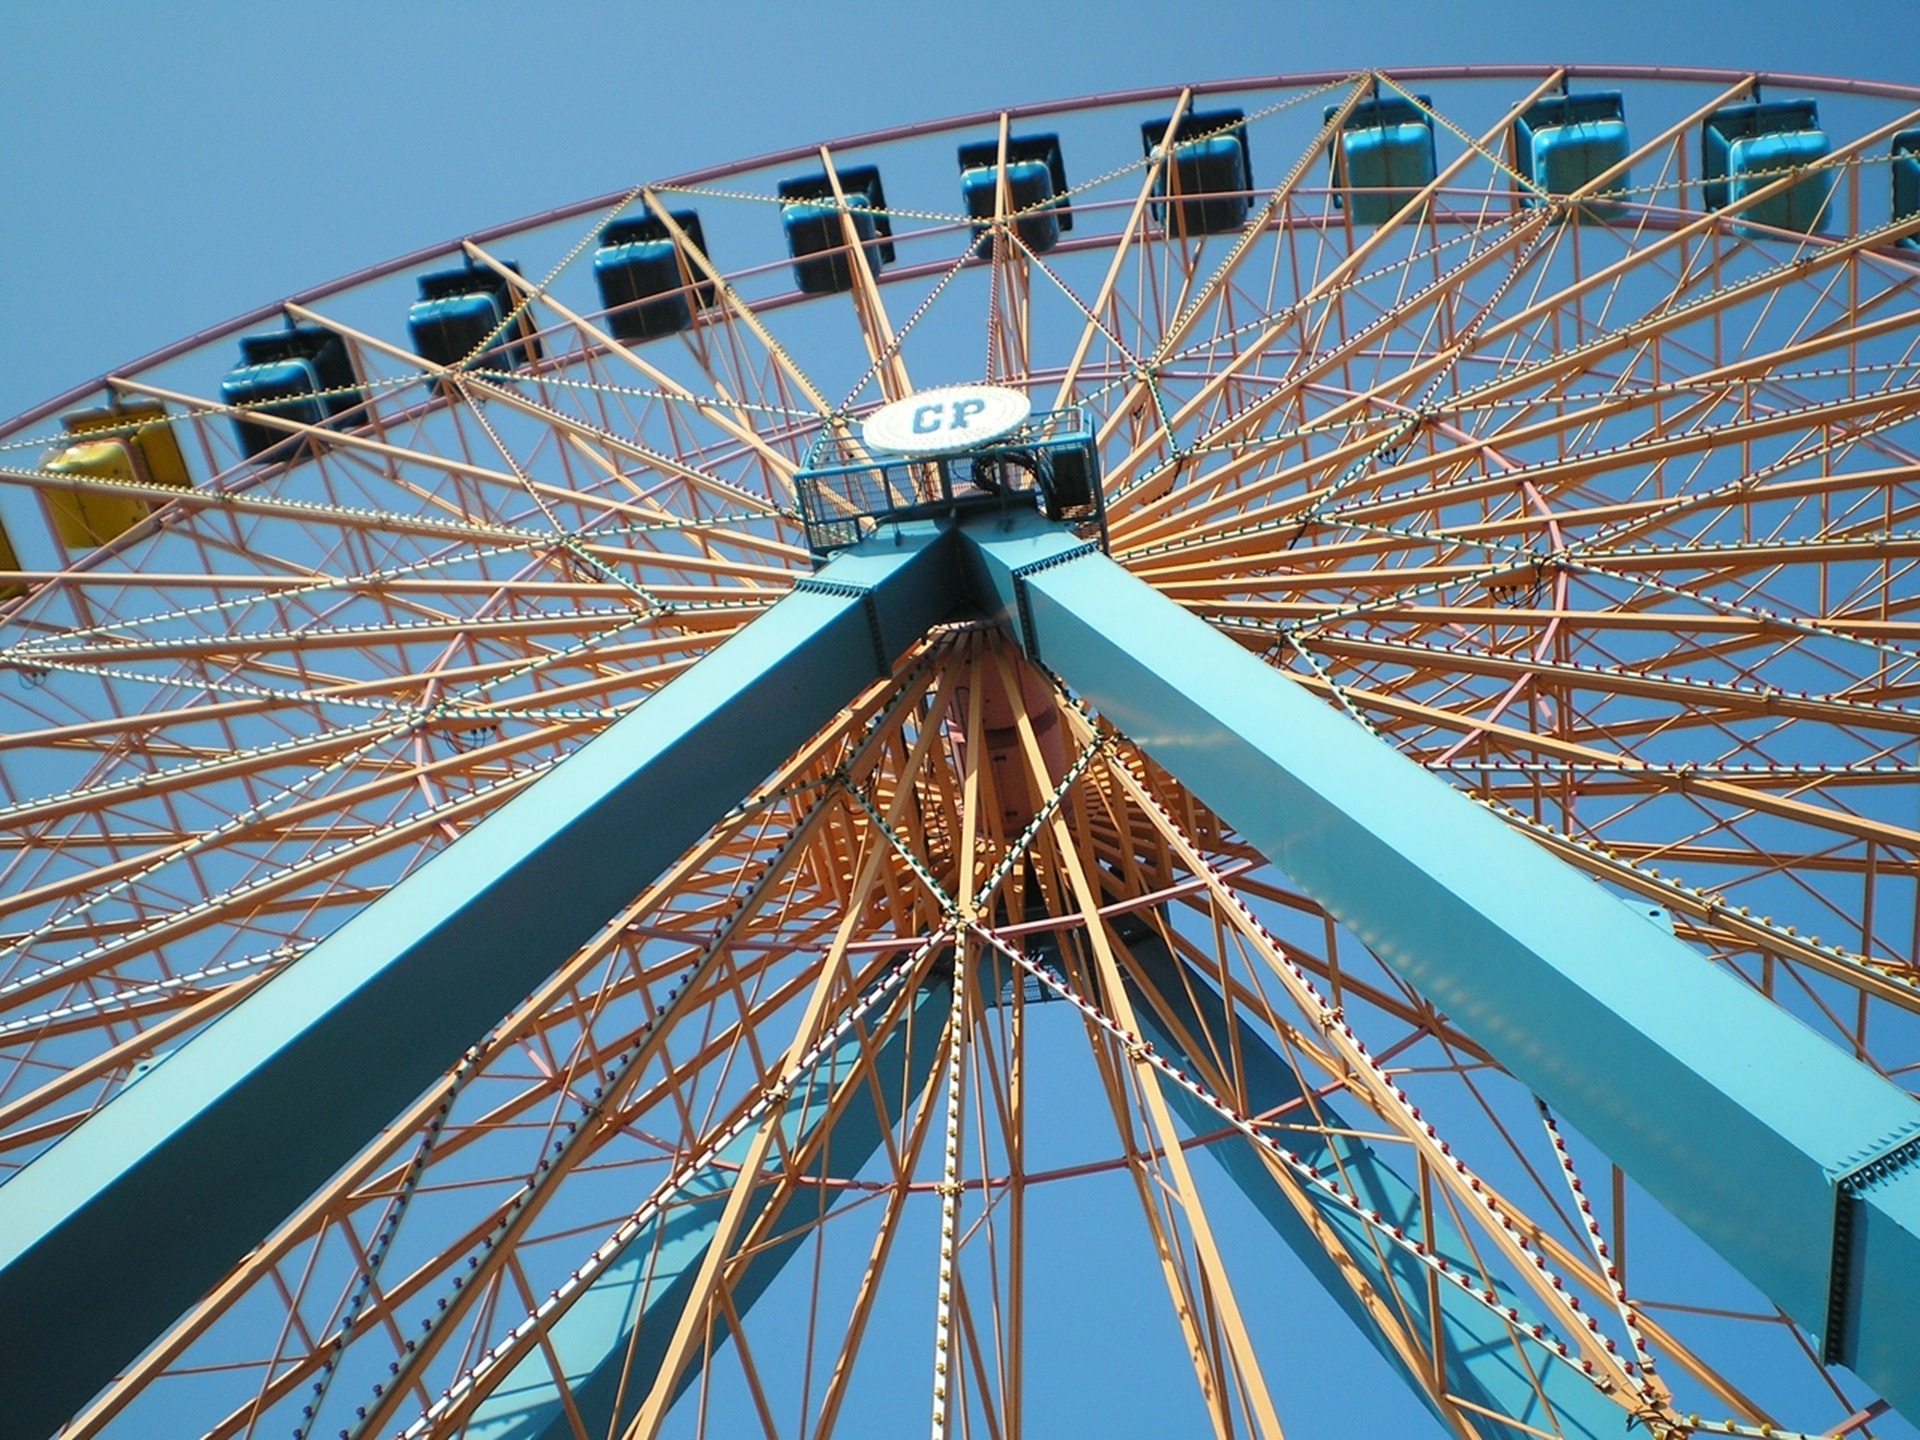
sky, summer, recreation, ferris wheel, amusement park, park, ride, leisure, outside, fun, tourist attraction, amusement, fair, amusement ride, outdoor recreation, geographical feature, cedar point